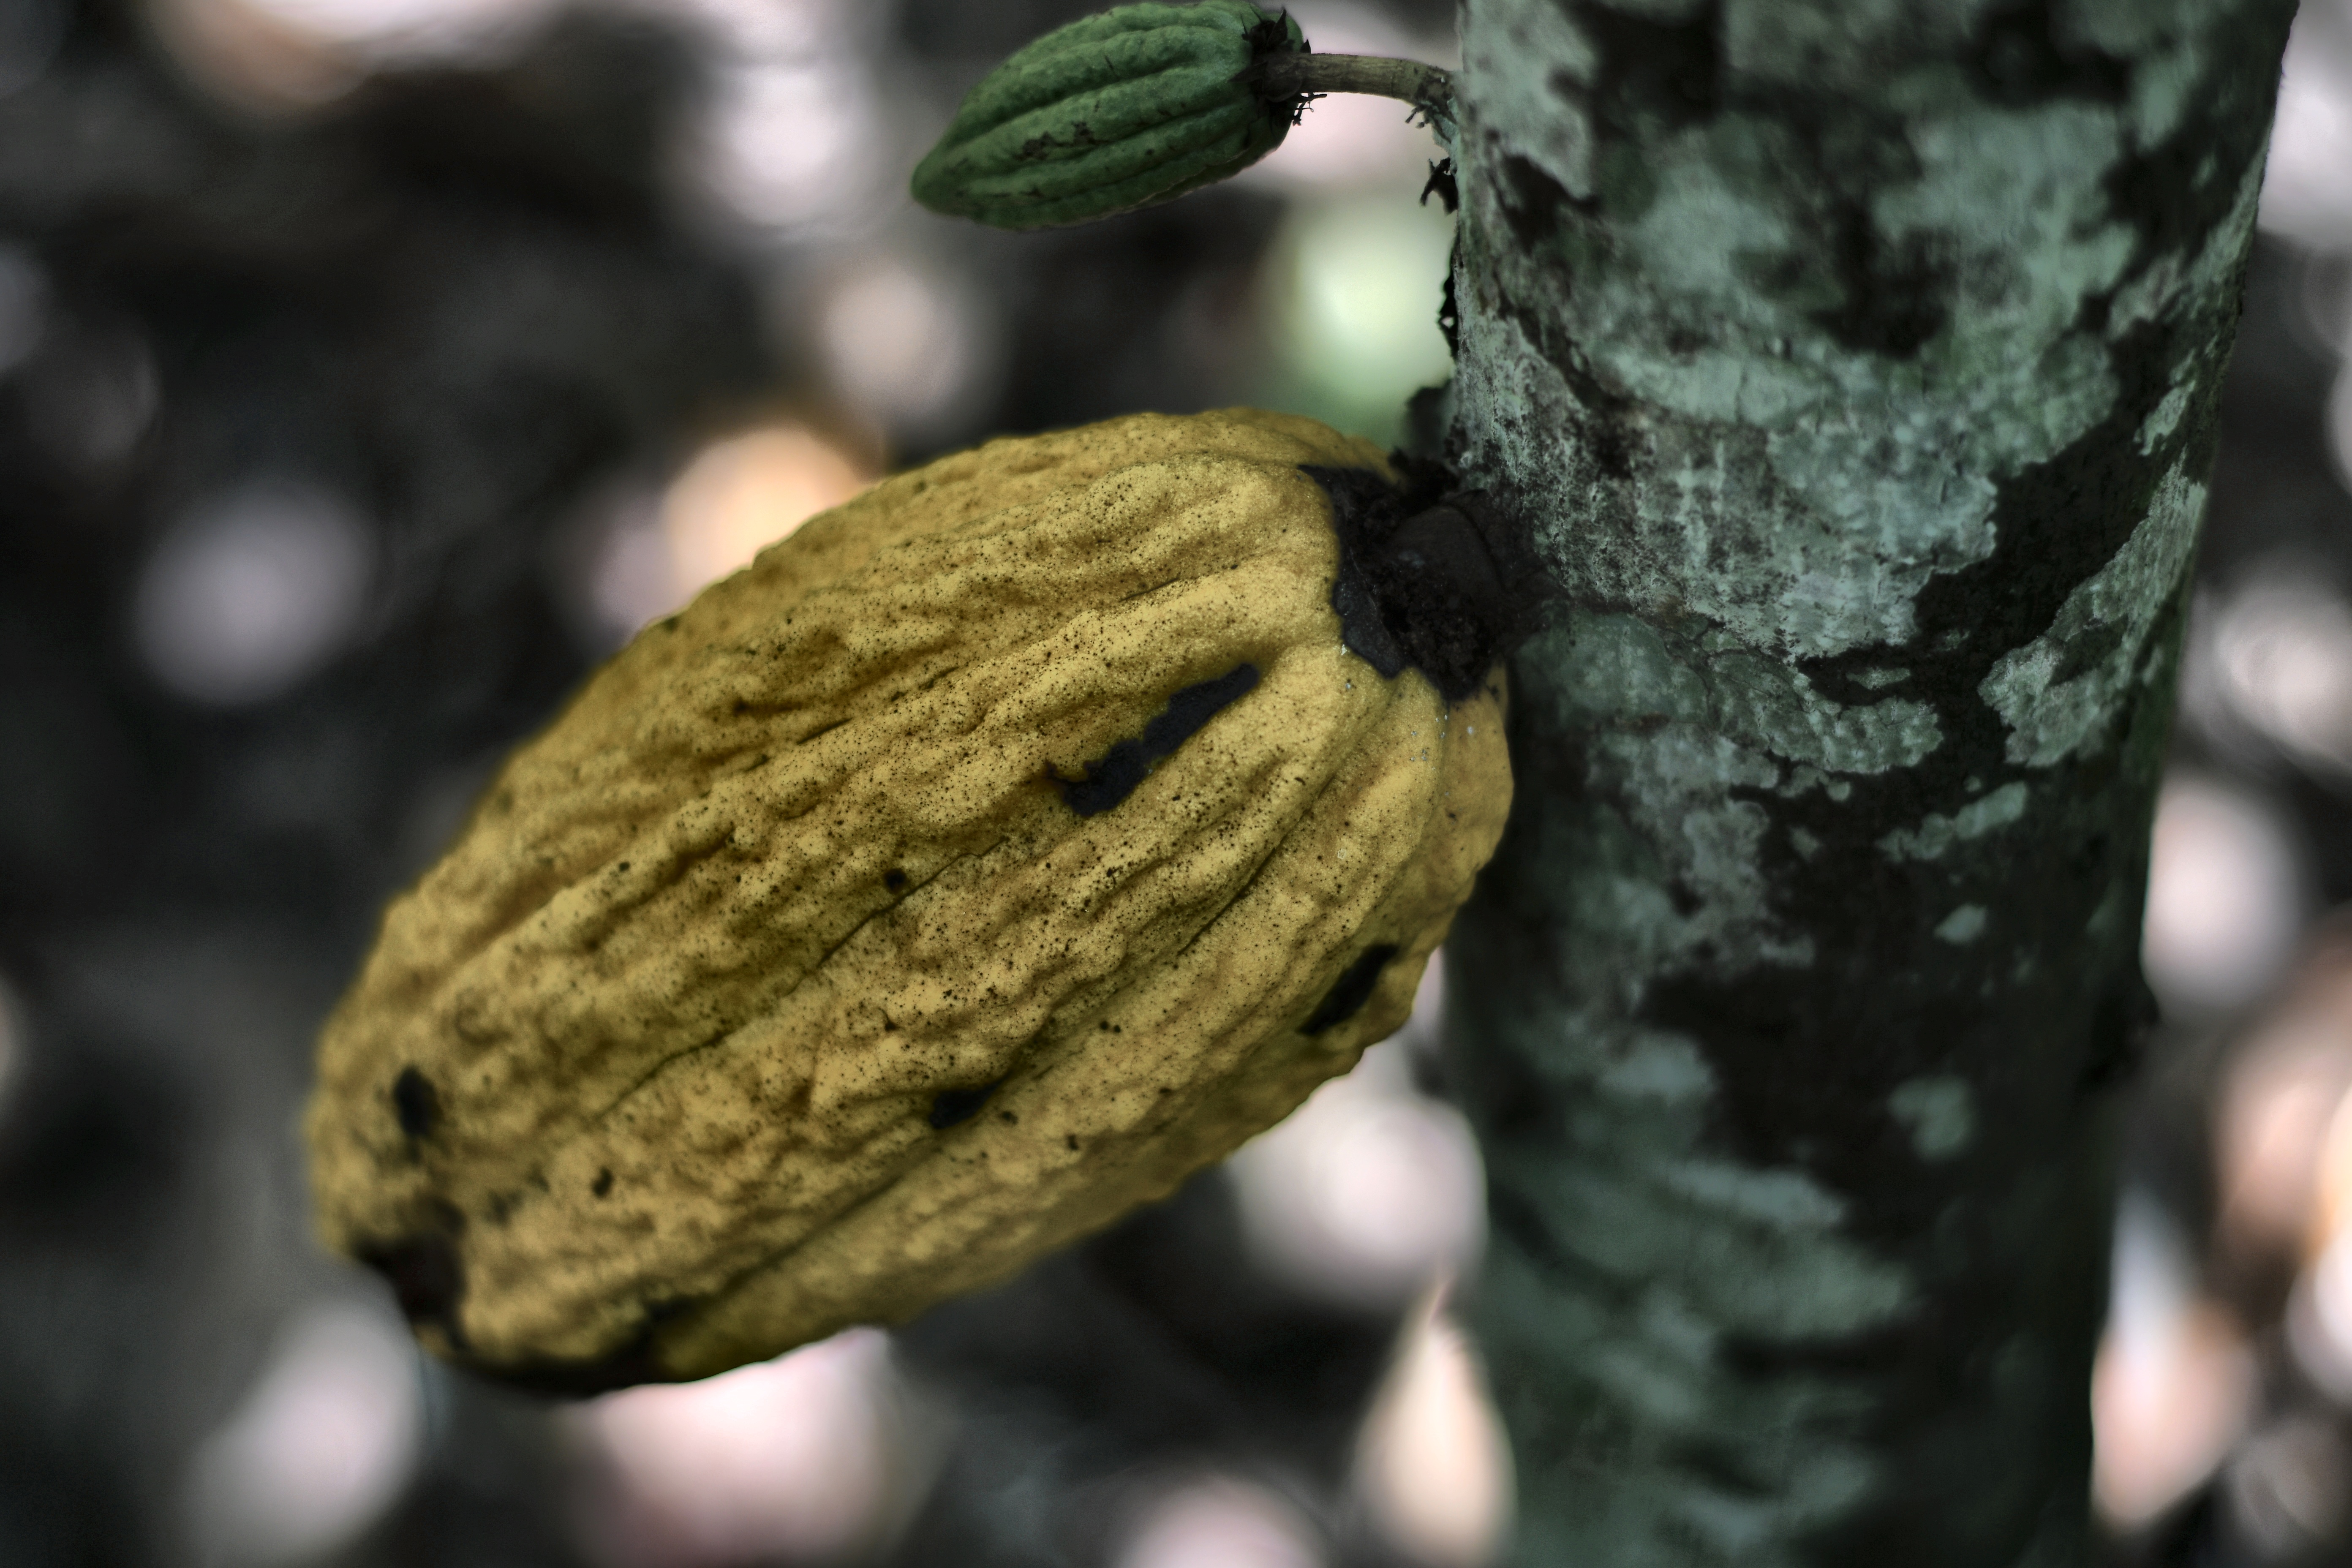
Maturity: mature
Variety: Angoleta